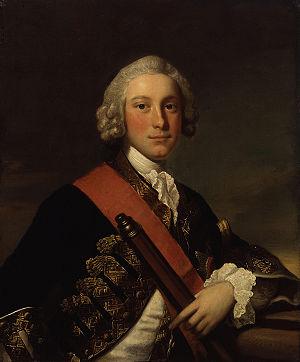
La bataille de Pondichéry est la troisième bataille navale qui oppose Anglais et Français en Inde pendant la guerre de Sept Ans. Elle se déroule près de Pondichéry, le 10 septembre 1759, après les batailles de Gondelour et de Négapatam, les 29 avril et 3 août 1758. Elle oppose l'escadre du vice-amiral George Pocock à l'escadre du comte d'Aché. Pocock cherche à intercepter d'Aché qui arrive de l'Isle de France avec des renforts et de l'argent pour les forces françaises de Pondichéry. Le combat est considéré comme indécis, mais d'Aché réussit à passer et à remplir sa mission. Le cours de la guerre en Inde, qui évolue défavorablement depuis plusieurs mois pour la France, n'en est cependant pas bouleversé.
George Pocock est un officier de marine britannique. Il parvient au grade d'Admiral de la Royal Navy.